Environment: real
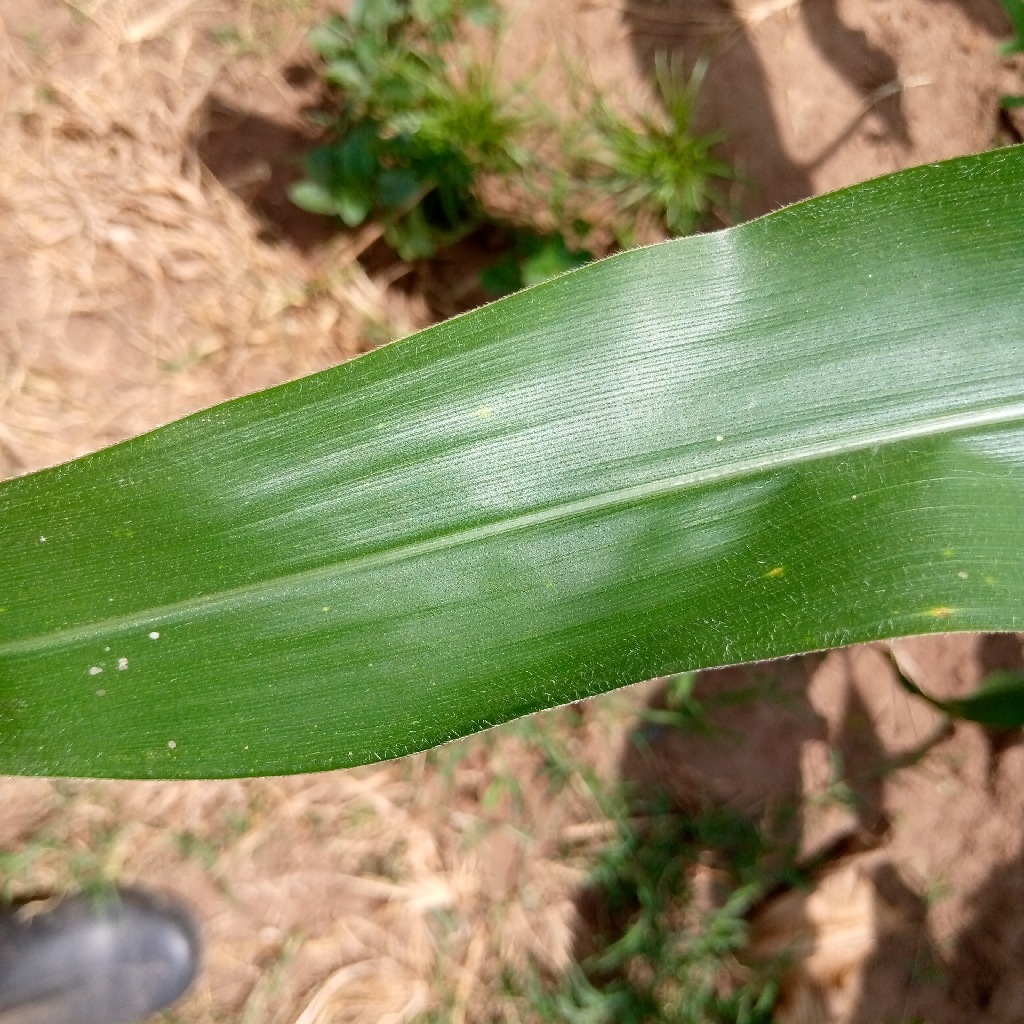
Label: healthy